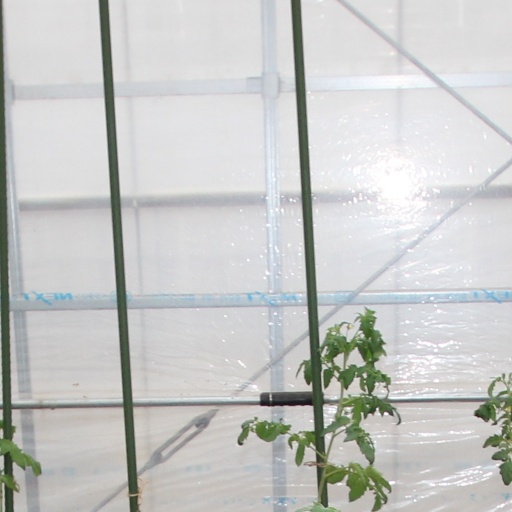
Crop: tomato